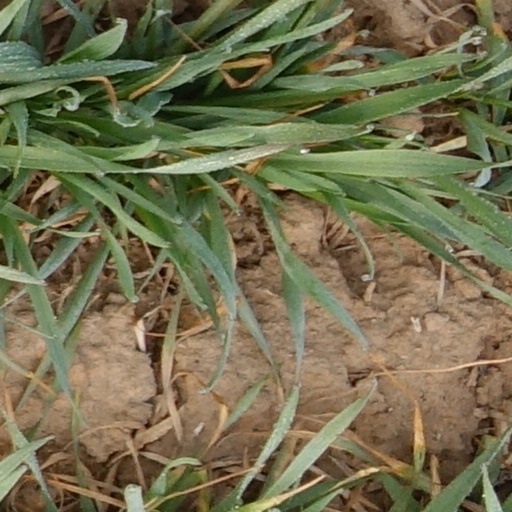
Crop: wheat